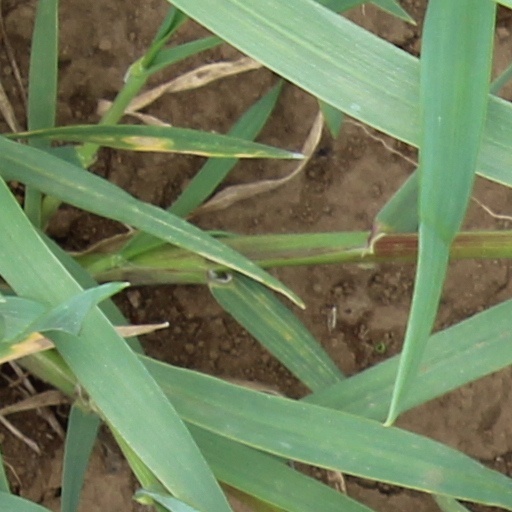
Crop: wheat